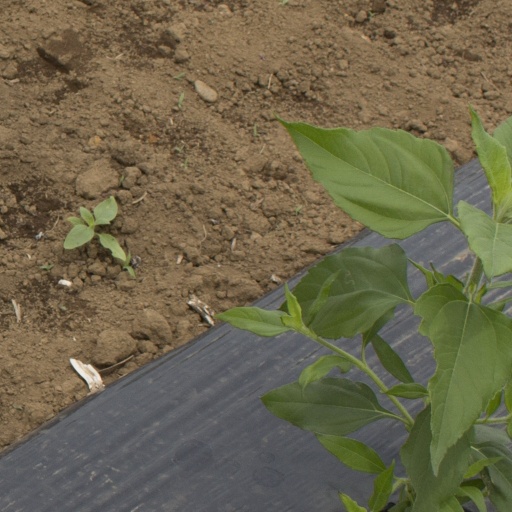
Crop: Jerusalem artichoke